Stung (2015 film)

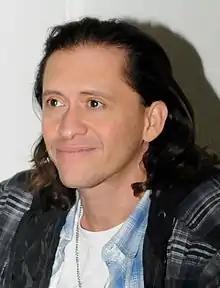
Clifton Collins Jr.

Sydney was originally cast with someone else, and then Collins joined "shortly before the production."That informed his role a lot. It was really awesome to get him in there, because before that, the role was a bit more basic, really just the weird guy who's kind of a villain. He's such a character actor, and he has such a nice, natural phrasing. He did so much with the role. And having Adam on the set to work on the script, we always had the opportunity to tweak dialogue, to tweak little details in the scenes. I talked a lot with Cliff even on the day before the shoot. Five minutes before the shoot, he blasted me with questions about the character, and we fleshed out even more details. It was really an awesome experience for me as an inexperienced director working with such high-grade character actors.